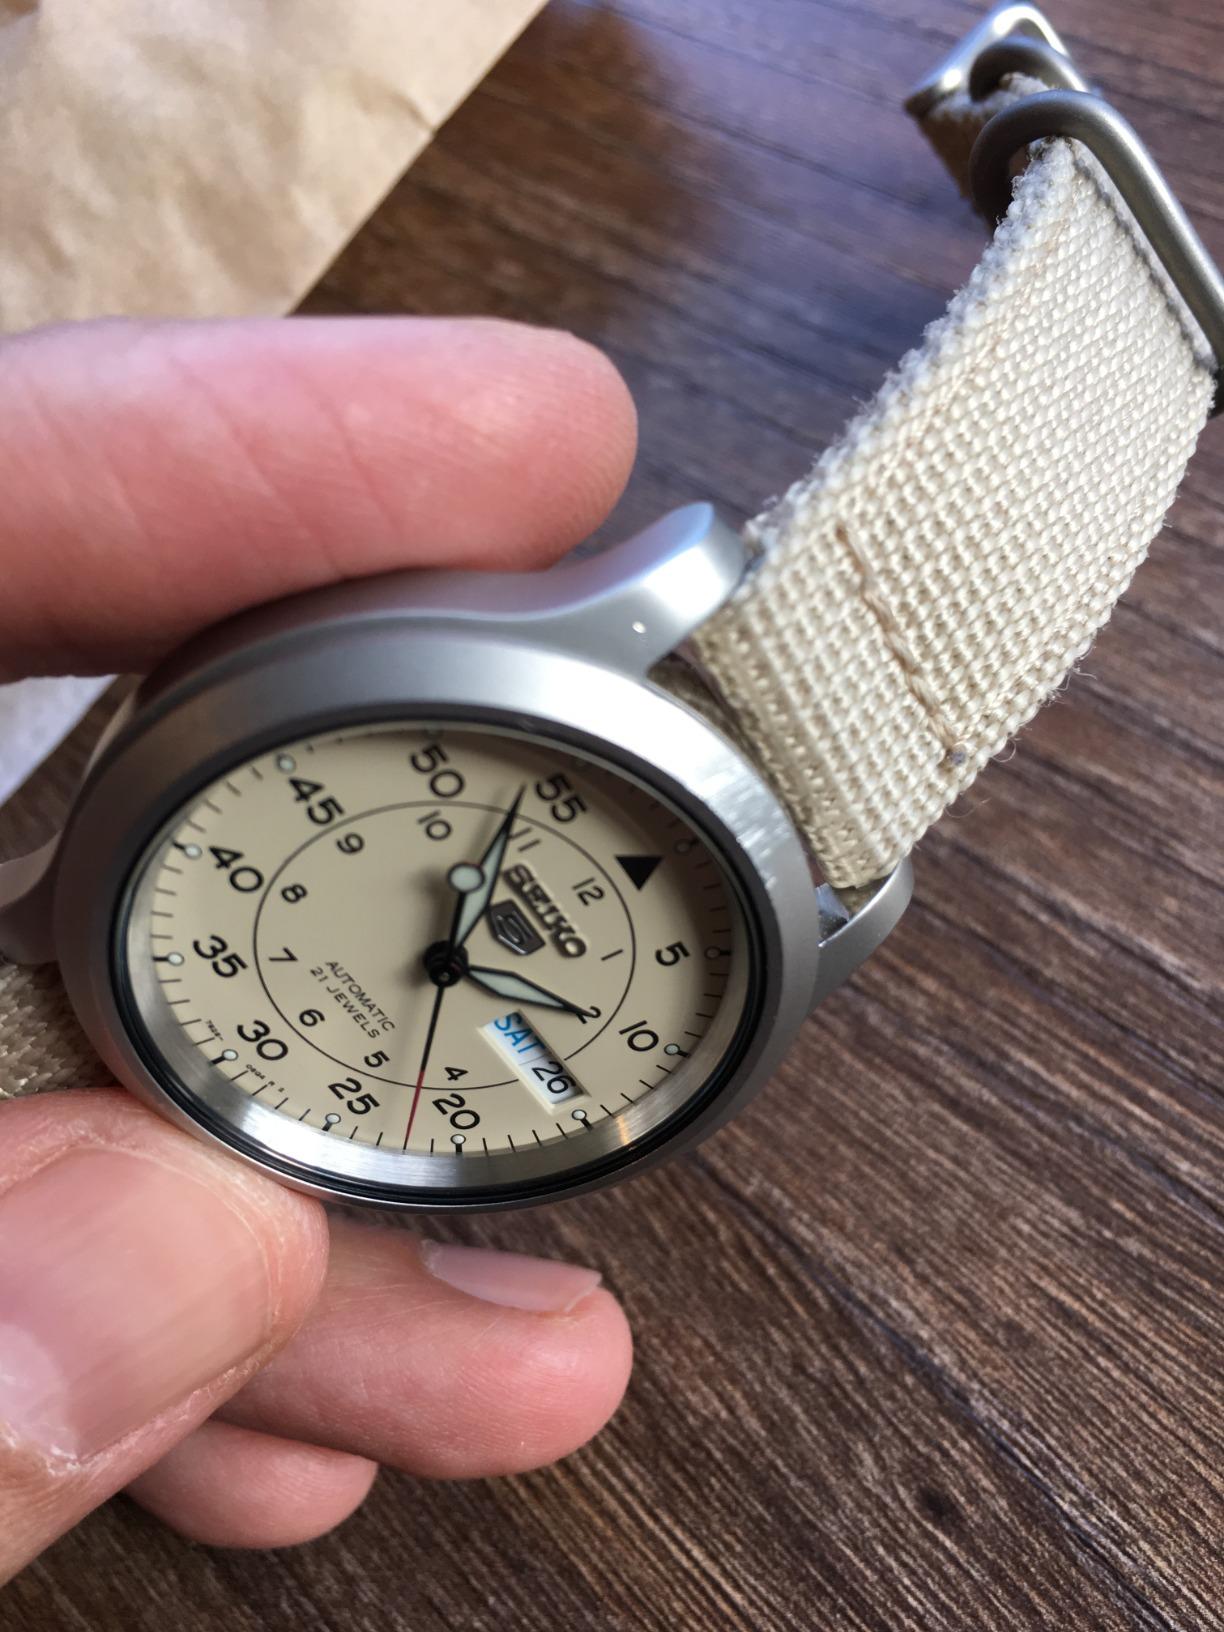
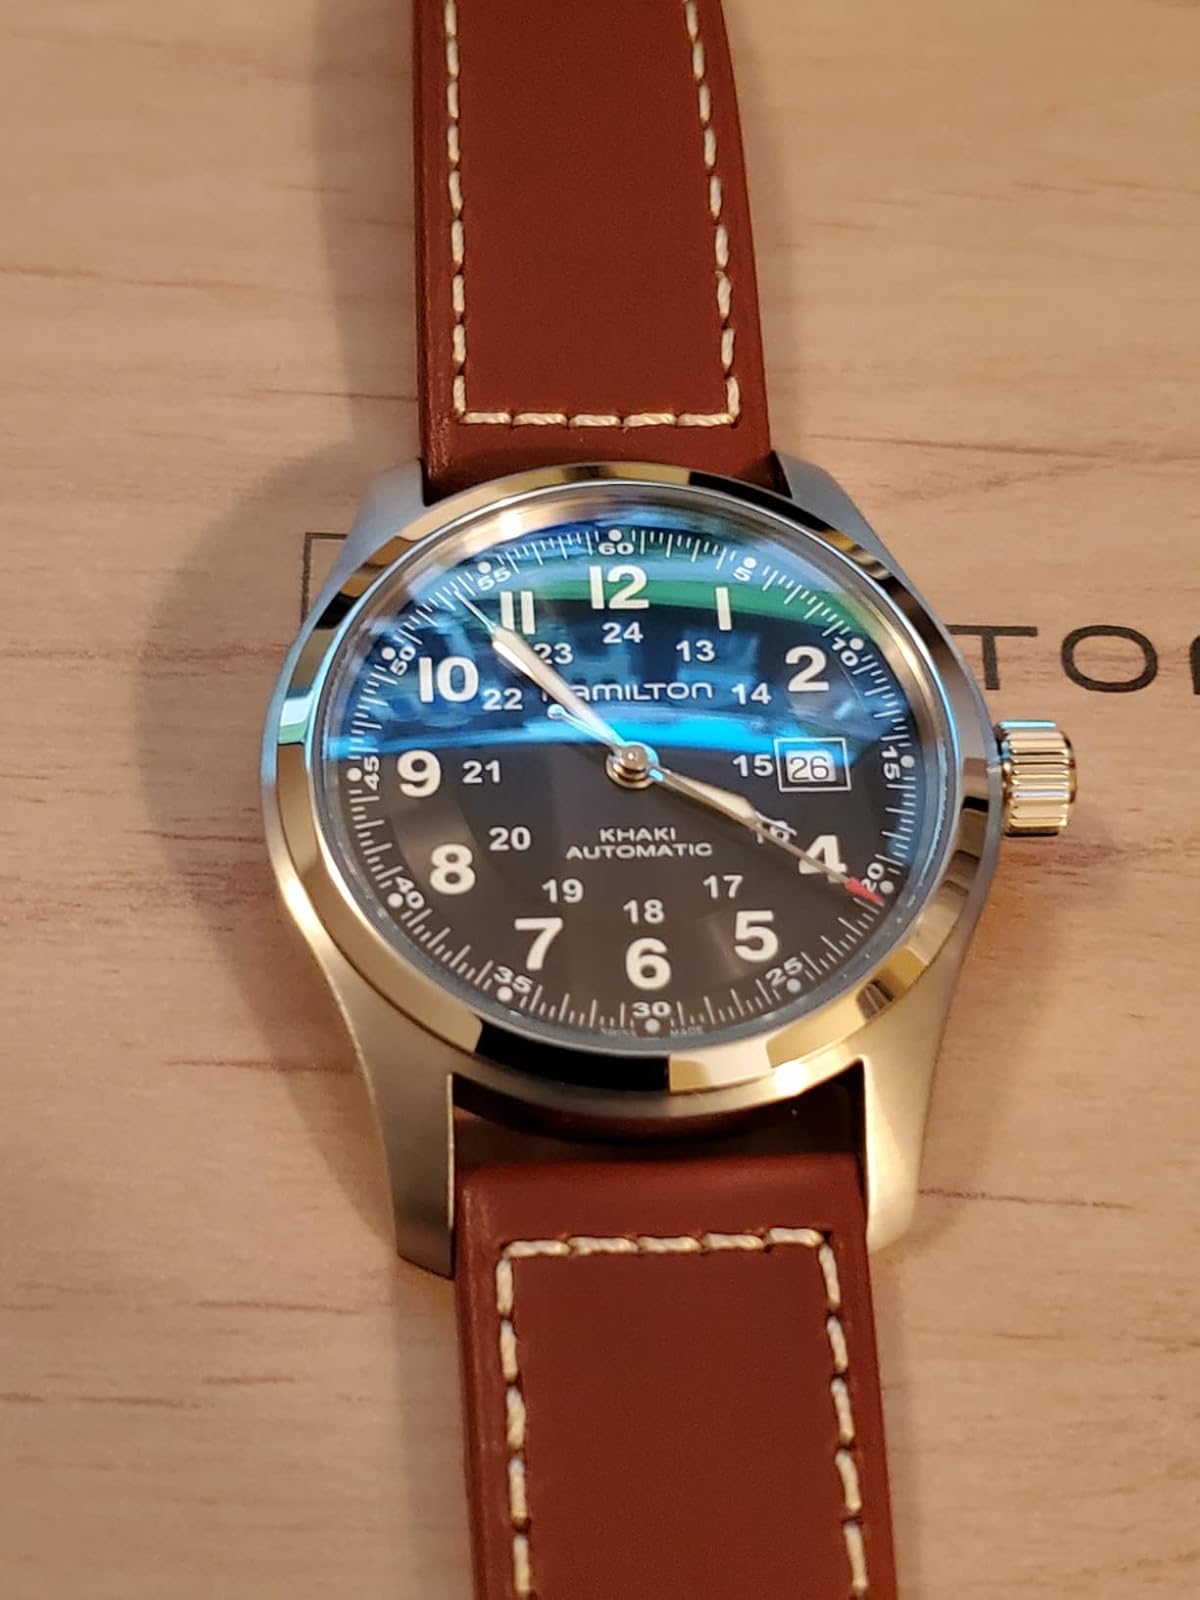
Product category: accessories_watch
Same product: no